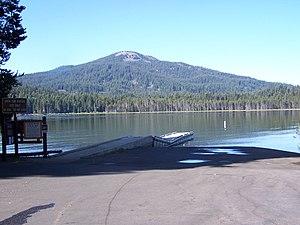
La Little Butte Creek est un affluent d'une longueur de 27 km du Rogue dans l’Oregon, un État des États-Unis. Son bassin versant couvre une surface de 966 km², dont environ 917 km² se trouvent dans le comté de Jackson et les 49 km² restants dans le comté de Klamath. La source de ses deux fourches, la North Fork et la South Fork, se trouve haut dans la Chaîne des Cascades près du mont McLoughlin et du Brown Mountain. Les deux fourches coulent en général en direction ouest jusqu'à ce qu'elles confluent près d’un ruisseau nommé Lake Creek. Le bras principal continue vers l'ouest, en traversant les communautés de Brownsboro, d'Eagle Point et de White City, avant qu’il se jette finalement dans le Rogue à environ 5 km dans le sud-est d'Eagle Point.